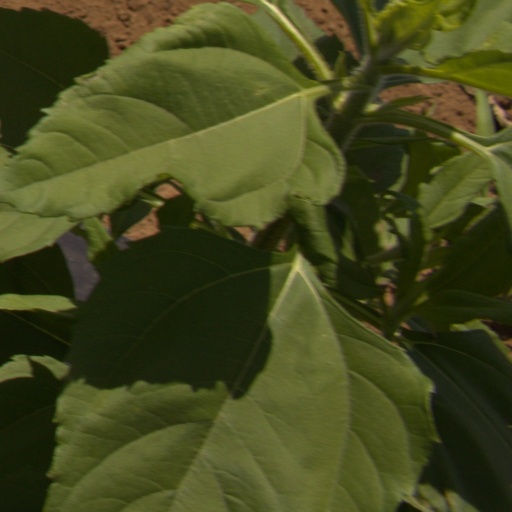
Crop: Jerusalem artichoke